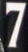
Number: 7